Gargantuan (album)

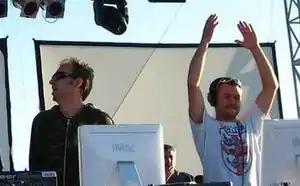
Spooky (pictured 2006) recorded "Gargantuan" during their time as progressive house producers.

Spooky, a duo consisting of Duncan Forbes and Charlie May, formed in London. After William Orbit discovered the duo in a record shop, he signed them to his Guerilla record label in the early 1990s. While on the label, the duo became renowned for being at the forefront of the progressive house scene that emerged in the aftermath of the "post-rave comedown", joining fellow acts like Orbital and Underworld in re-casting house music in an energetic live environment. Their debut album, "Gargantuan" was recorded at Boundary Row Studios in South London and Guerilla Studios in North London. May engineered the sessions with Nick Hale, while May and Forbes produced and mixed the album together.